List of lakes of Rajasthan

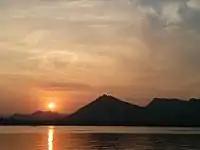
Fatehsagar Lake

Fatehsagar Lake in Udaipur district was rebuilt by Maharana Fateh Singh in the late 19th century. Connected to Lake Pichola, it contains an island developed as Nehru Park and also houses a solar observatory.